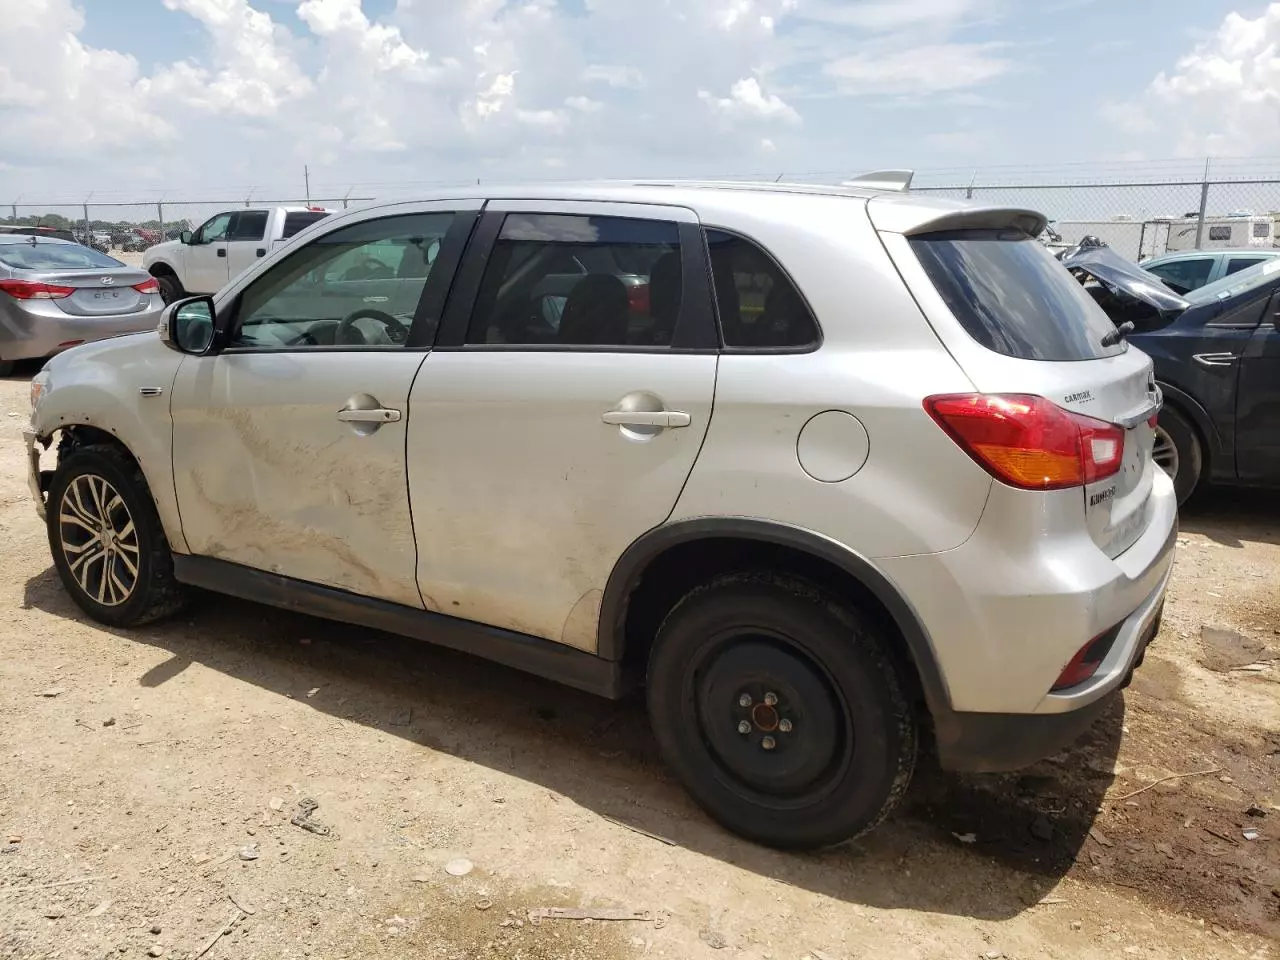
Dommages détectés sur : porte avant gauche, porte arrière gauche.
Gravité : mineur